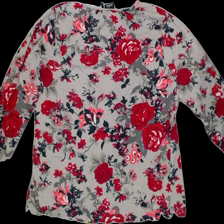
View: back
Type: Blouse
Category: Ladies
Brand: Isolde
Colors: Multicolor
Material: 100%cotton
Pattern: Floral print
Cut: C-collar, Regular
Size: XL
Trend: No trend
Stains: No
Damage: 0
Price range: <50
Recommended usage: Export